Flink

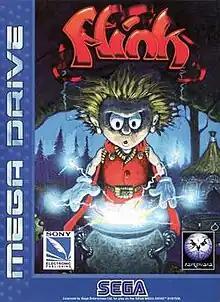
European box art

Flink (full name: The Misadventures of Flink according to the title screen) is a 2D scrolling platform video game developed by former members of Thalion and published by Psygnosis.